Mini Siam

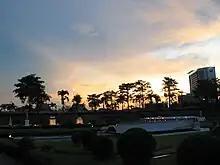
Mini Siam in the evening

Usually from 9.00 a.m to 7 p.m, the park has alternating traditional Thai dance performances such as Krabi Krabang. Mini Siam and Mini Europe are separated in the middle by a small body of water that serves as the backdrop for some sites such as the Sydney Opera House and bridges.